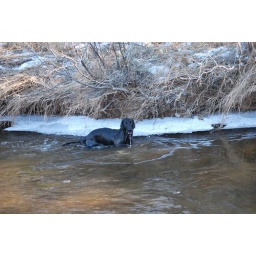
Dion swims in the river behind the house